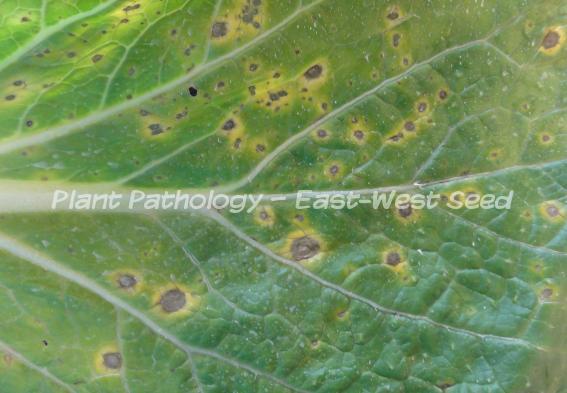
Plant: Cabbage
Disease: cabbage alternaria leaf spot